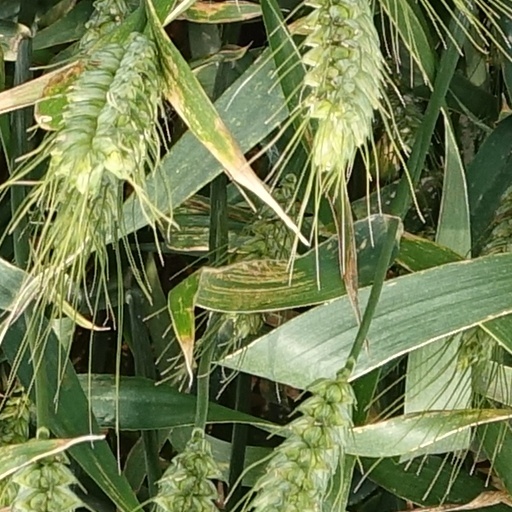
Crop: wheat